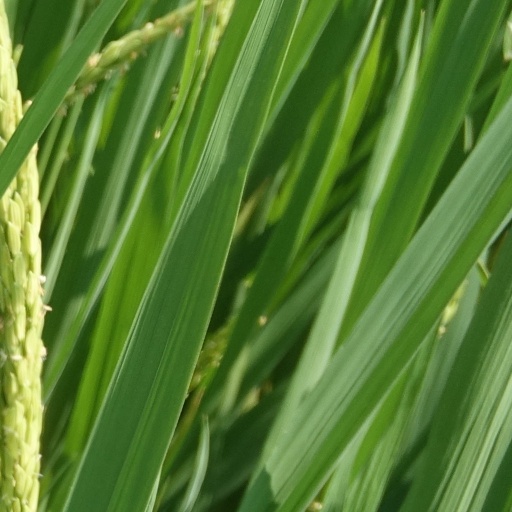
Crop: rice